Onimusha 2: Samurai's Destiny

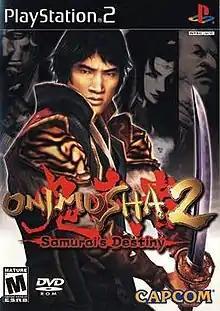
North American box art

Onimusha 2: Samurai's Destiny, released in Japan as , is a 2002 action-adventure game developed and released by Capcom for the PlayStation 2. It is the second installment in the "Onimusha" series and was released in March 2002. Set in medieval Japan, the plot revolves around a new protagonist, Jubei Yagyu, who is on a quest of revenge as he battles a demon army led by Nobunaga Oda, a sinister warlord who eliminated the Yagyu clan. Across his quest, Jubei learns of his oni heritage which grants him powers to slay the demons and meets new allies who also wish to defeat Nobunaga and his army of Genma.